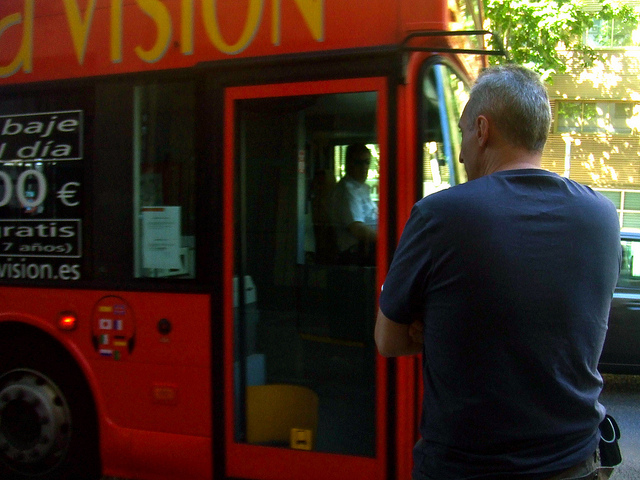
The man is standing near the open door of the bus.

Red double decker bus parked with a man standing in front.

a man standing by a red bus sitting on the side of the road

A man standing on the side of the street with a red passenger bus pulled up next to him.

A man is standing outside next to a bus.